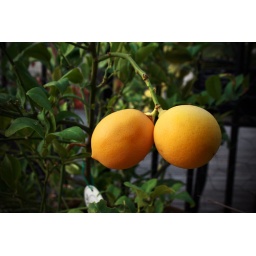
the &amp;quot;growing in my garden&amp;quot; series. mostly all edible things in my backyard, like a good asian should have. lemon tree